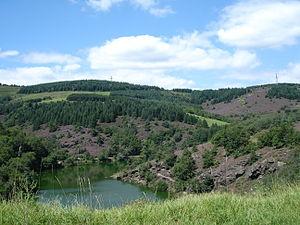
Paysage de bruyères autour du lac du barrage de Couzon, département de la Loire.
Le département de la Loire est un département français de la région Auvergne-Rhône-Alpes. Il doit son nom au fleuve qui le traverse du sud au nord sur plus de 100 km. Les habitants sont appelés Ligériens, dérivé du nom latin du fleuve Liger. L'Insee et la Poste lui attribuent le code 42. Sa préfecture est Saint-Étienne.